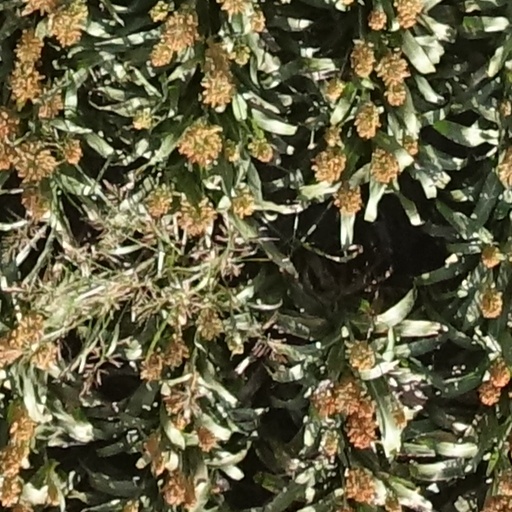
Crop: sorghum